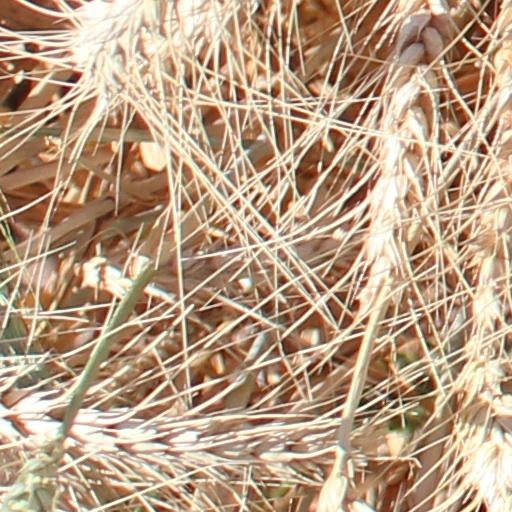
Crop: wheat